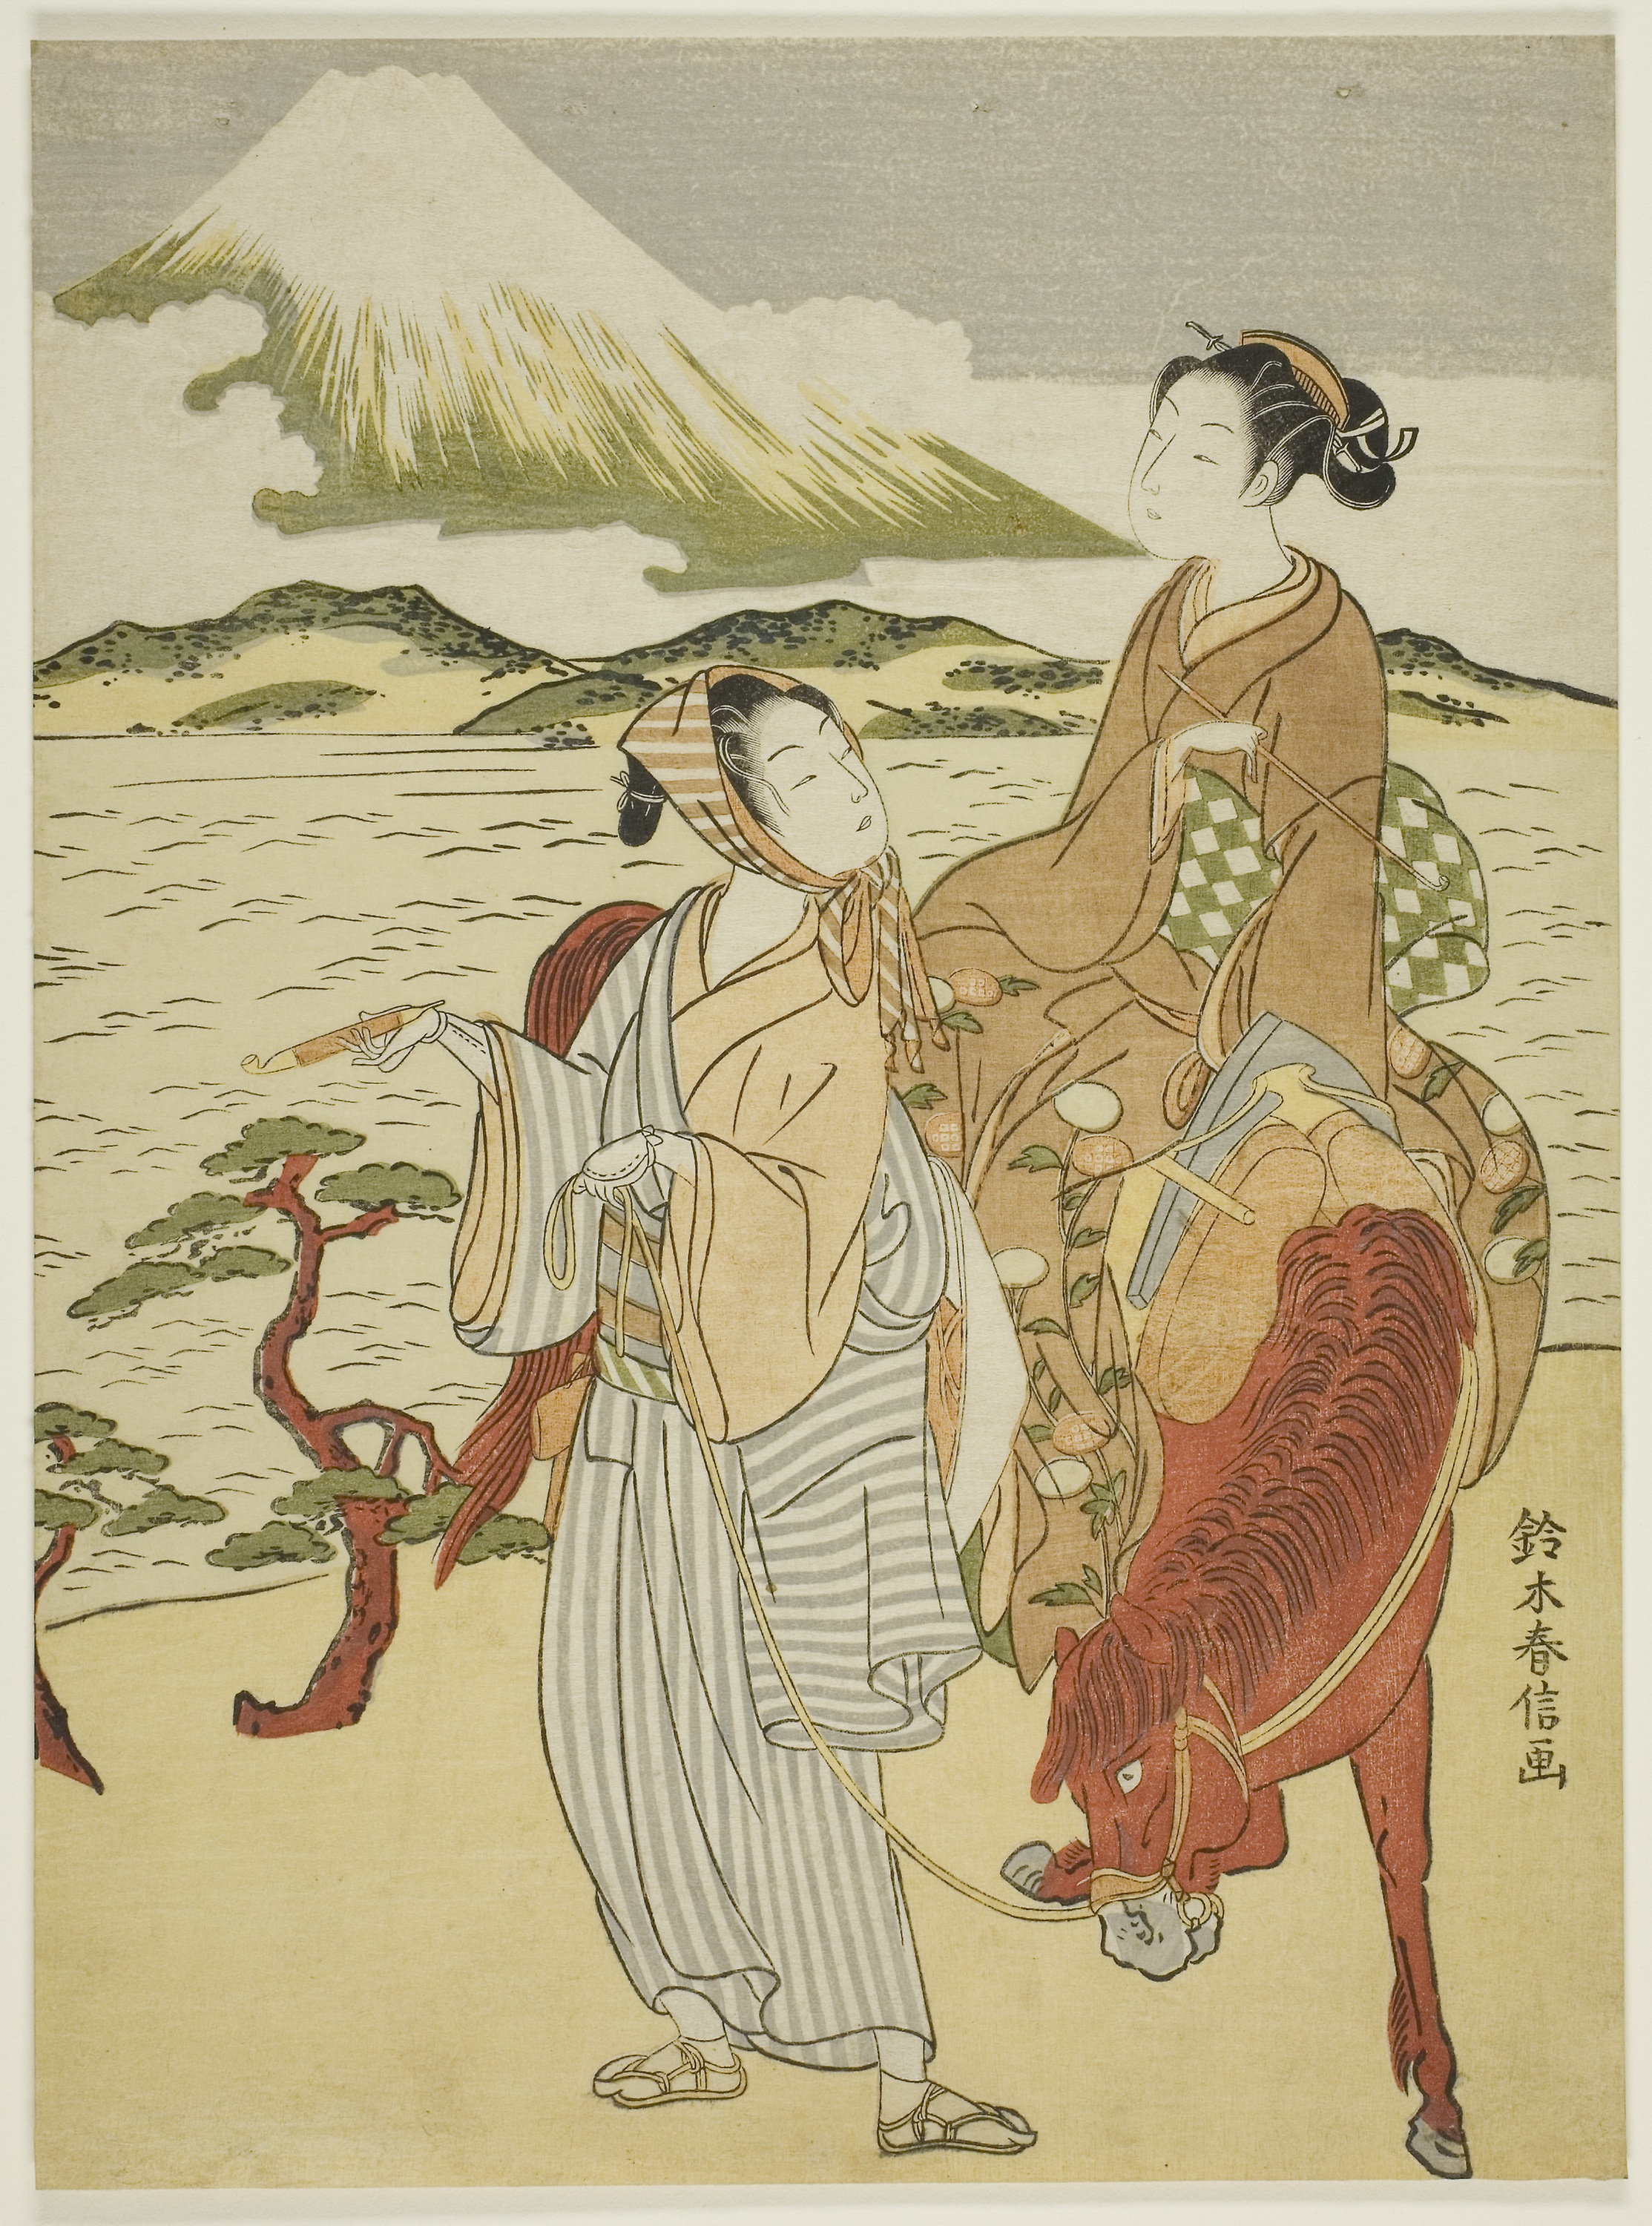
art, illustration, costume design, painting, fashion illustration, mythology, fictional character